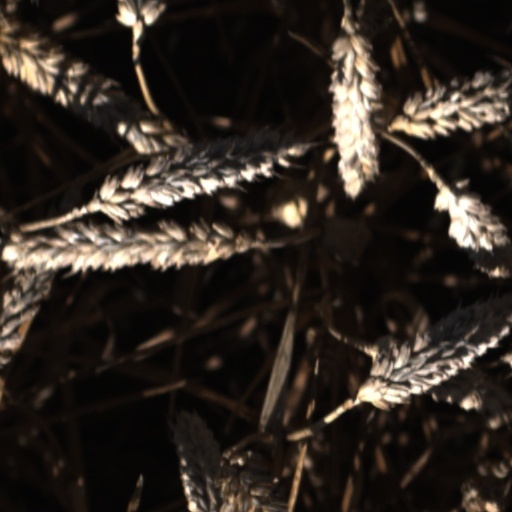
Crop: wheat